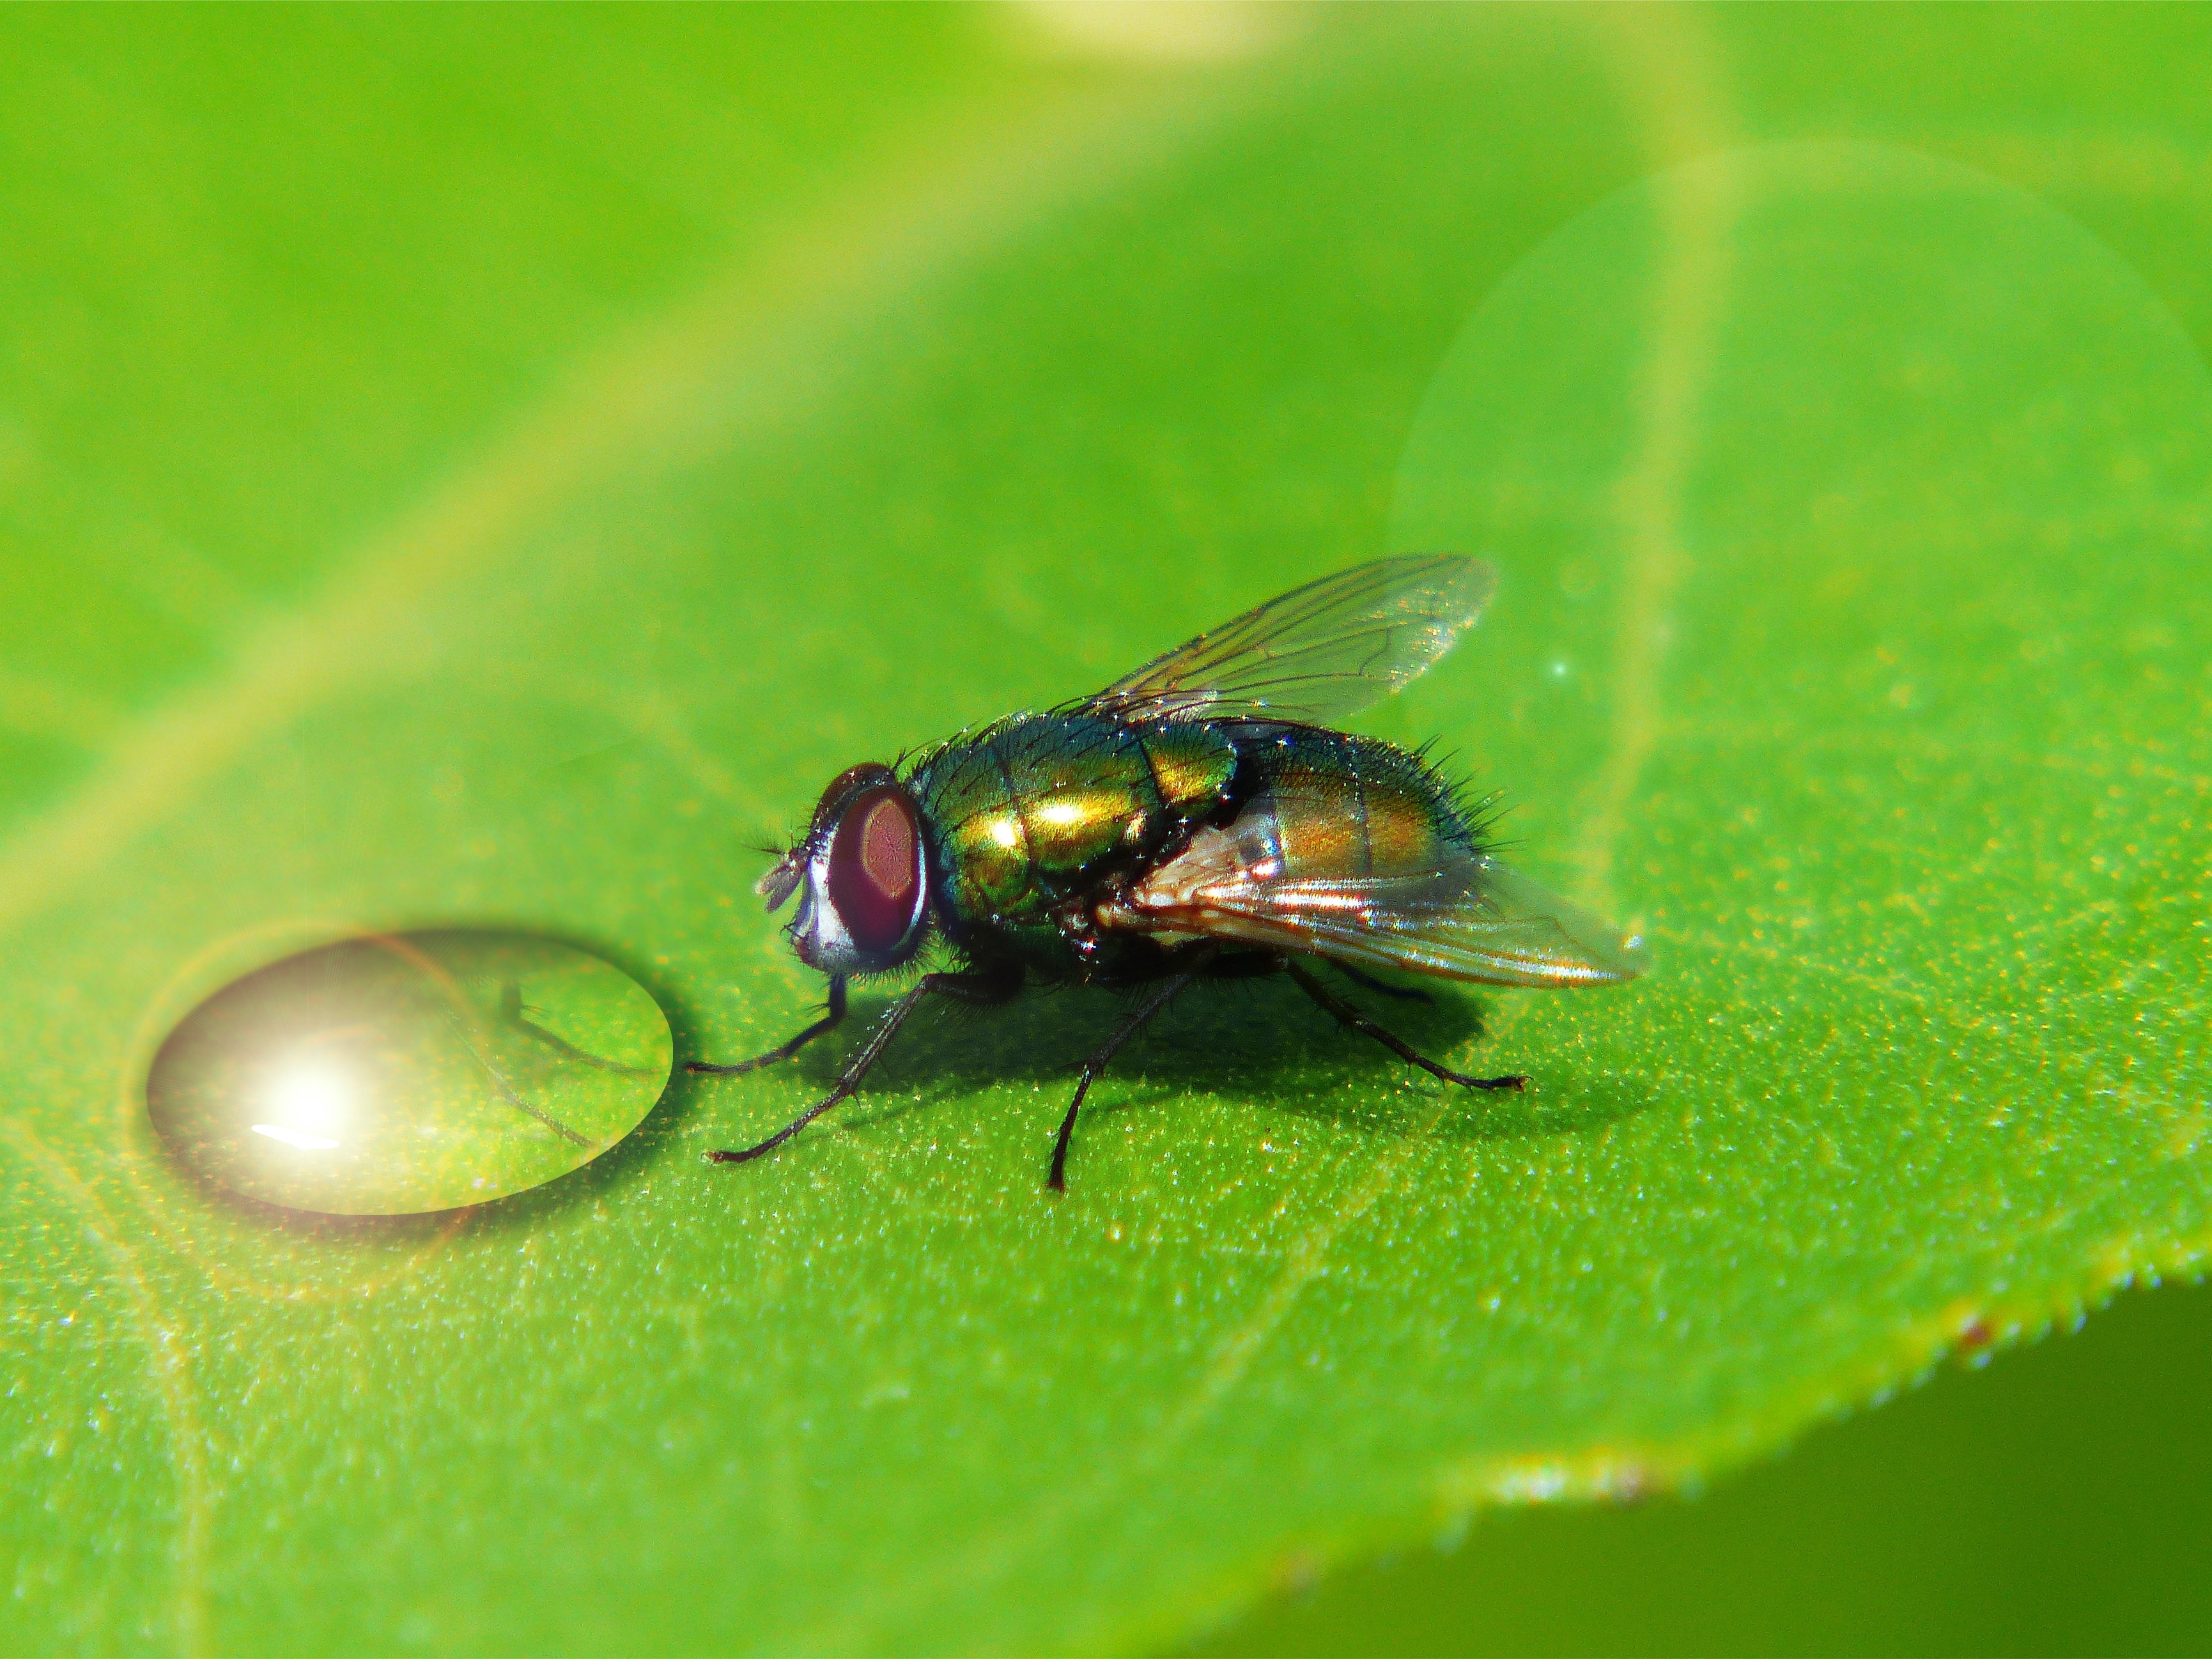
water, nature, structure, plant, photography, leaf, flower, fly, summer, green, reflection, insect, macro, autumn, yellow, close, flora, fauna, drip, invertebrate, close up, reflect, hairy, pest, wildlife photography, drop of water, nectar, leafhopper, macro photography, insect macro, compound eyes, leaf beetle, plant stem, lycaenid, net winged insects